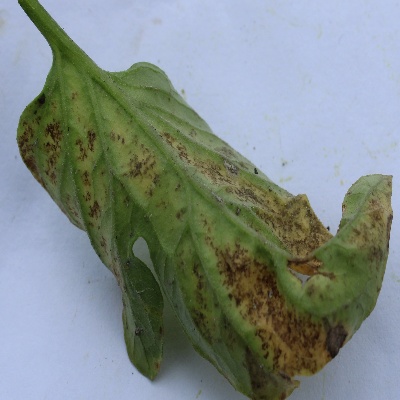
Crop: Tomato
Condition: verticulium wilt